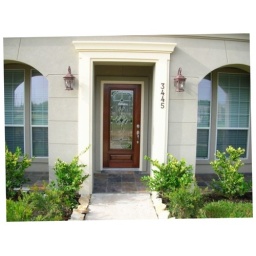
The front door of the new house before we moved in on July 6, 2008